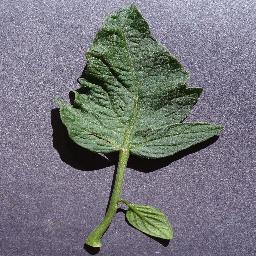
Label: Tomato___healthy